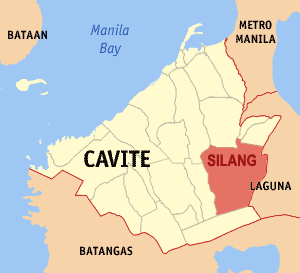
Silang est une municipalité de la province de Cavite, aux Philippines.